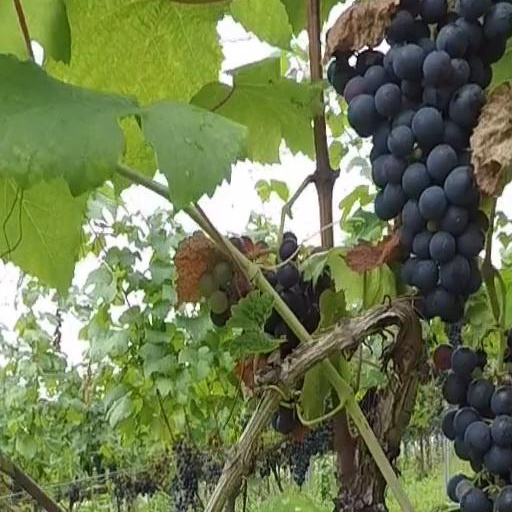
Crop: grape